The Best Day of My Life

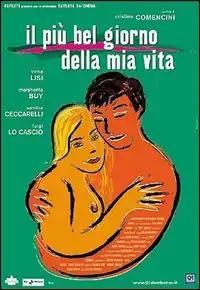

The Best Day of My Life is a 2002 award-winning Italian drama film directed by Cristina Comencini.